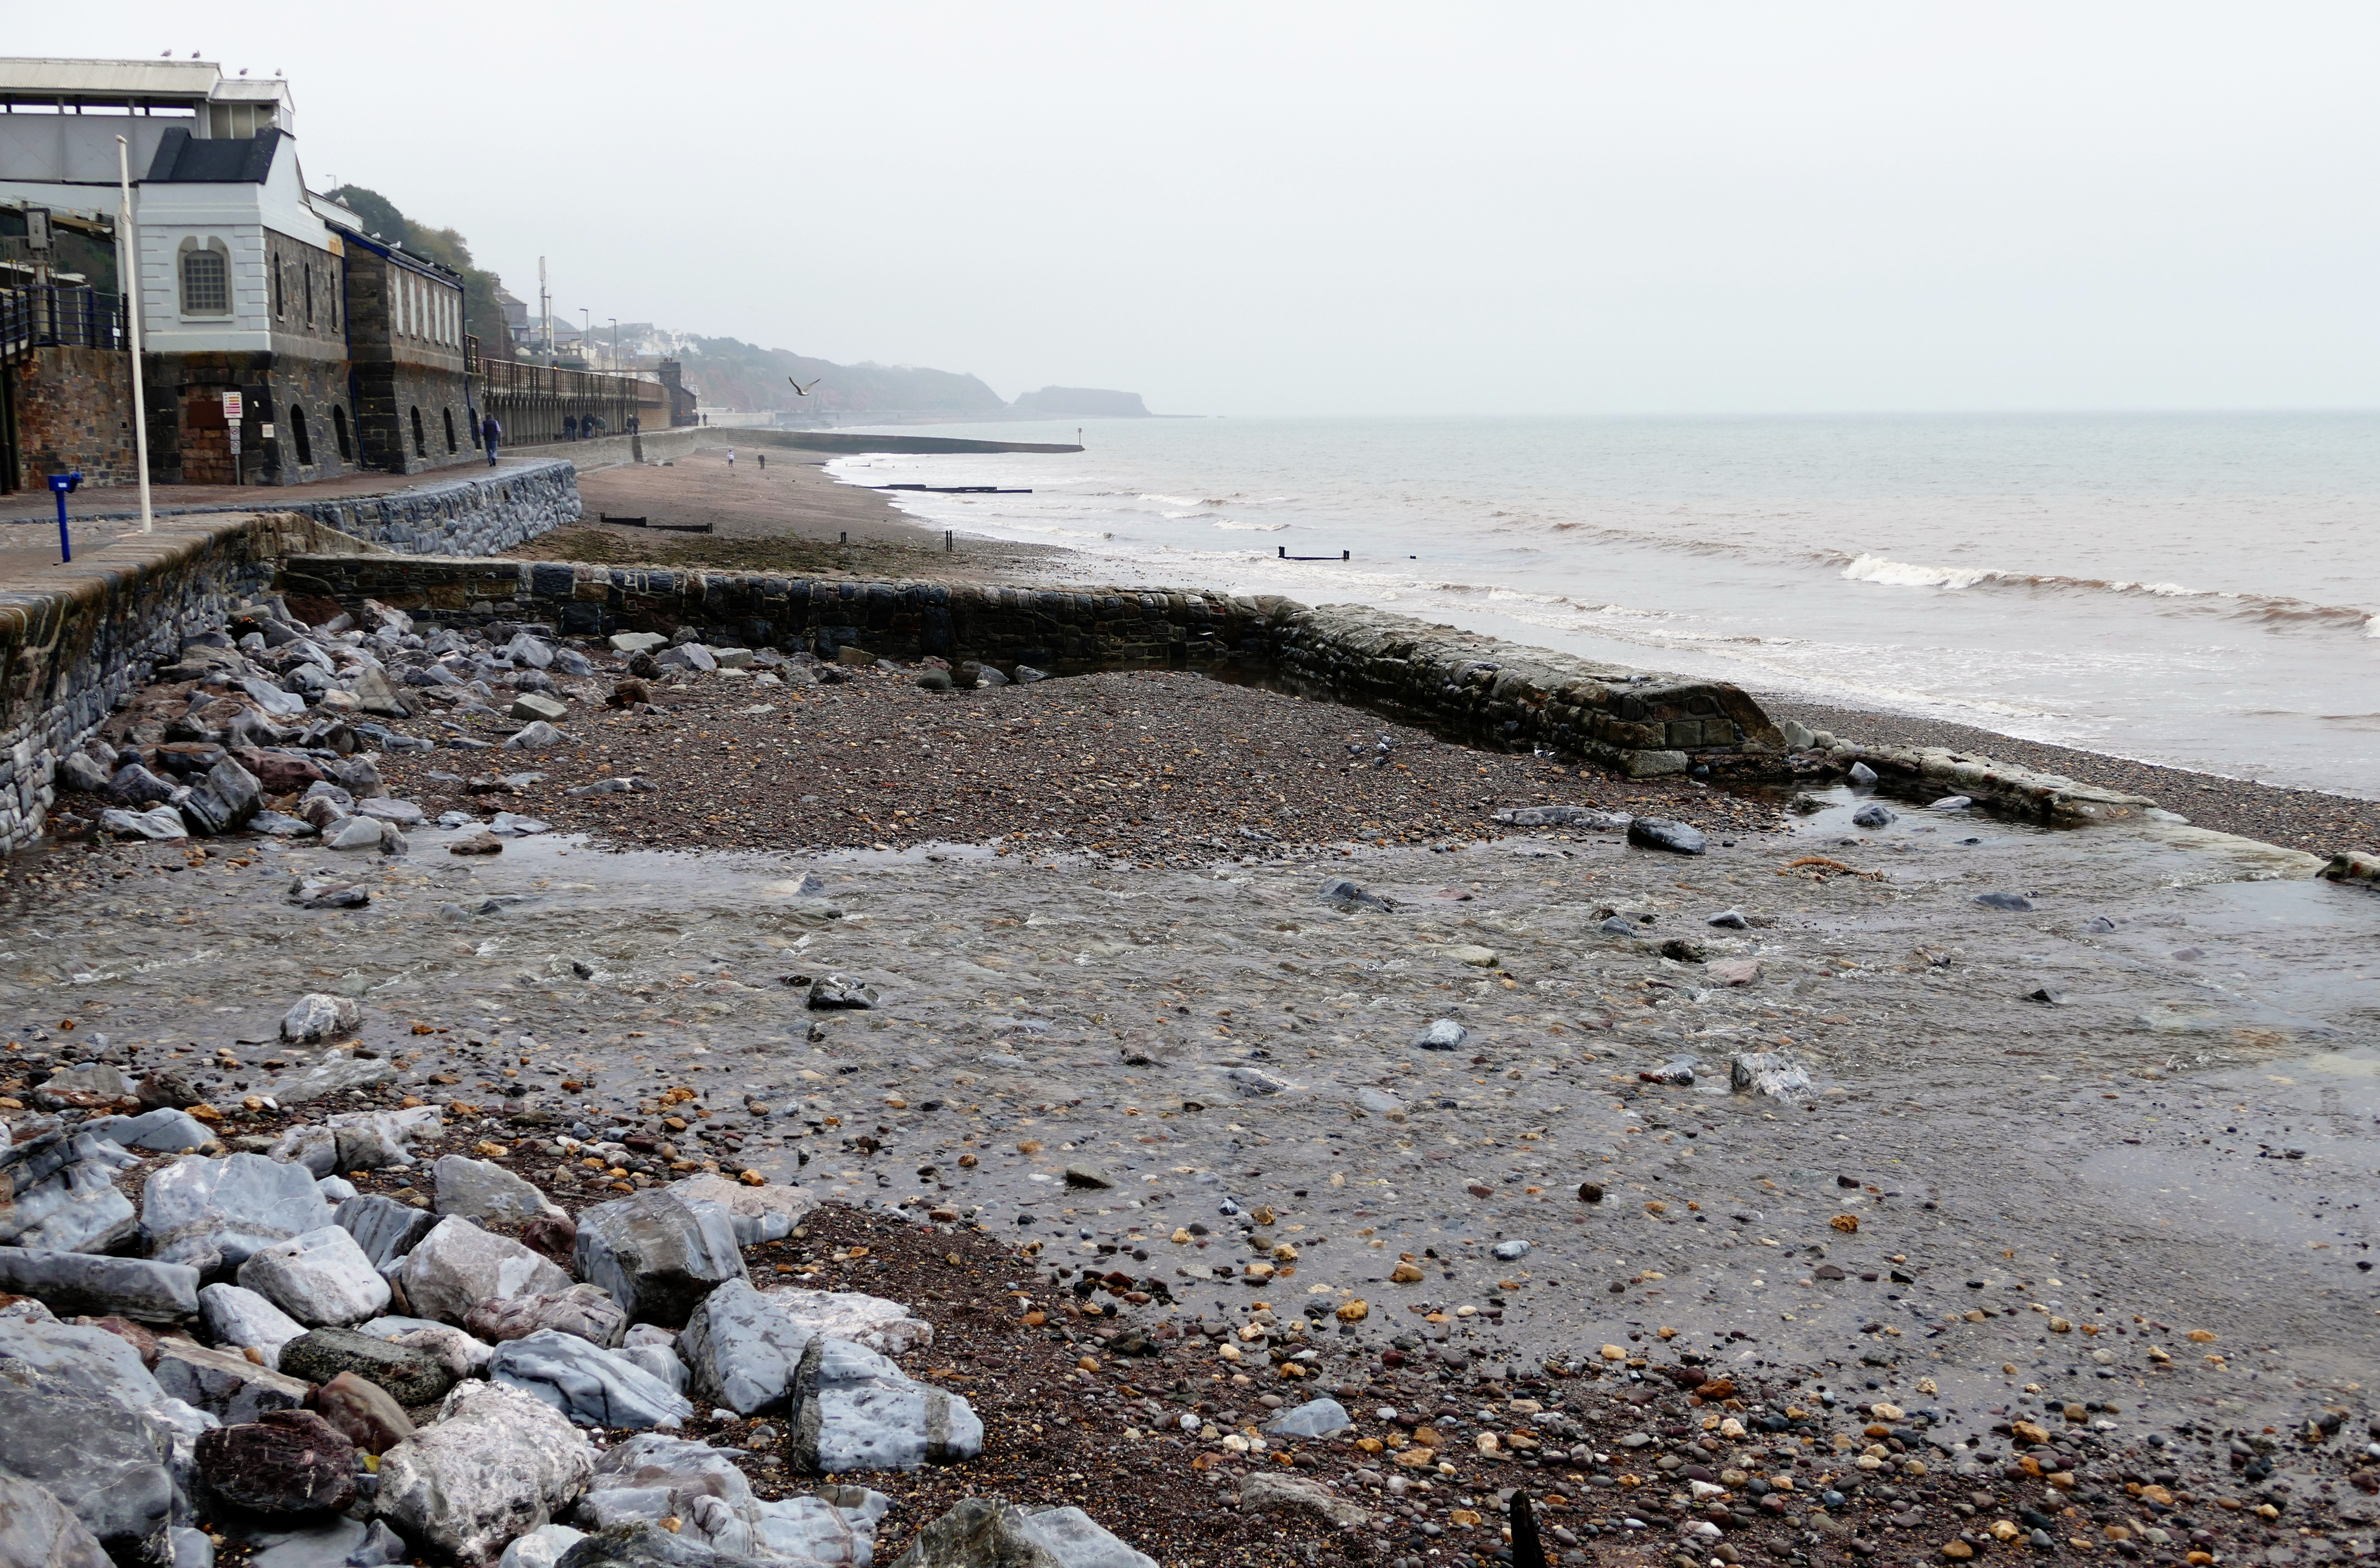
beach, landscape, sea, coast, water, sand, rock, ocean, cloud, sky, shore, wave, coastal, tide, summer, seaside, rural, scenery, holiday, bay, blue, body of water, uk, england, west, great, resort, warren, british, isles, eu, scene, european, english, britain, devon, breakwater, estuary, gb, seafront, mudflat, dawlish warren, dawlish, exmouth, exe, devonshire